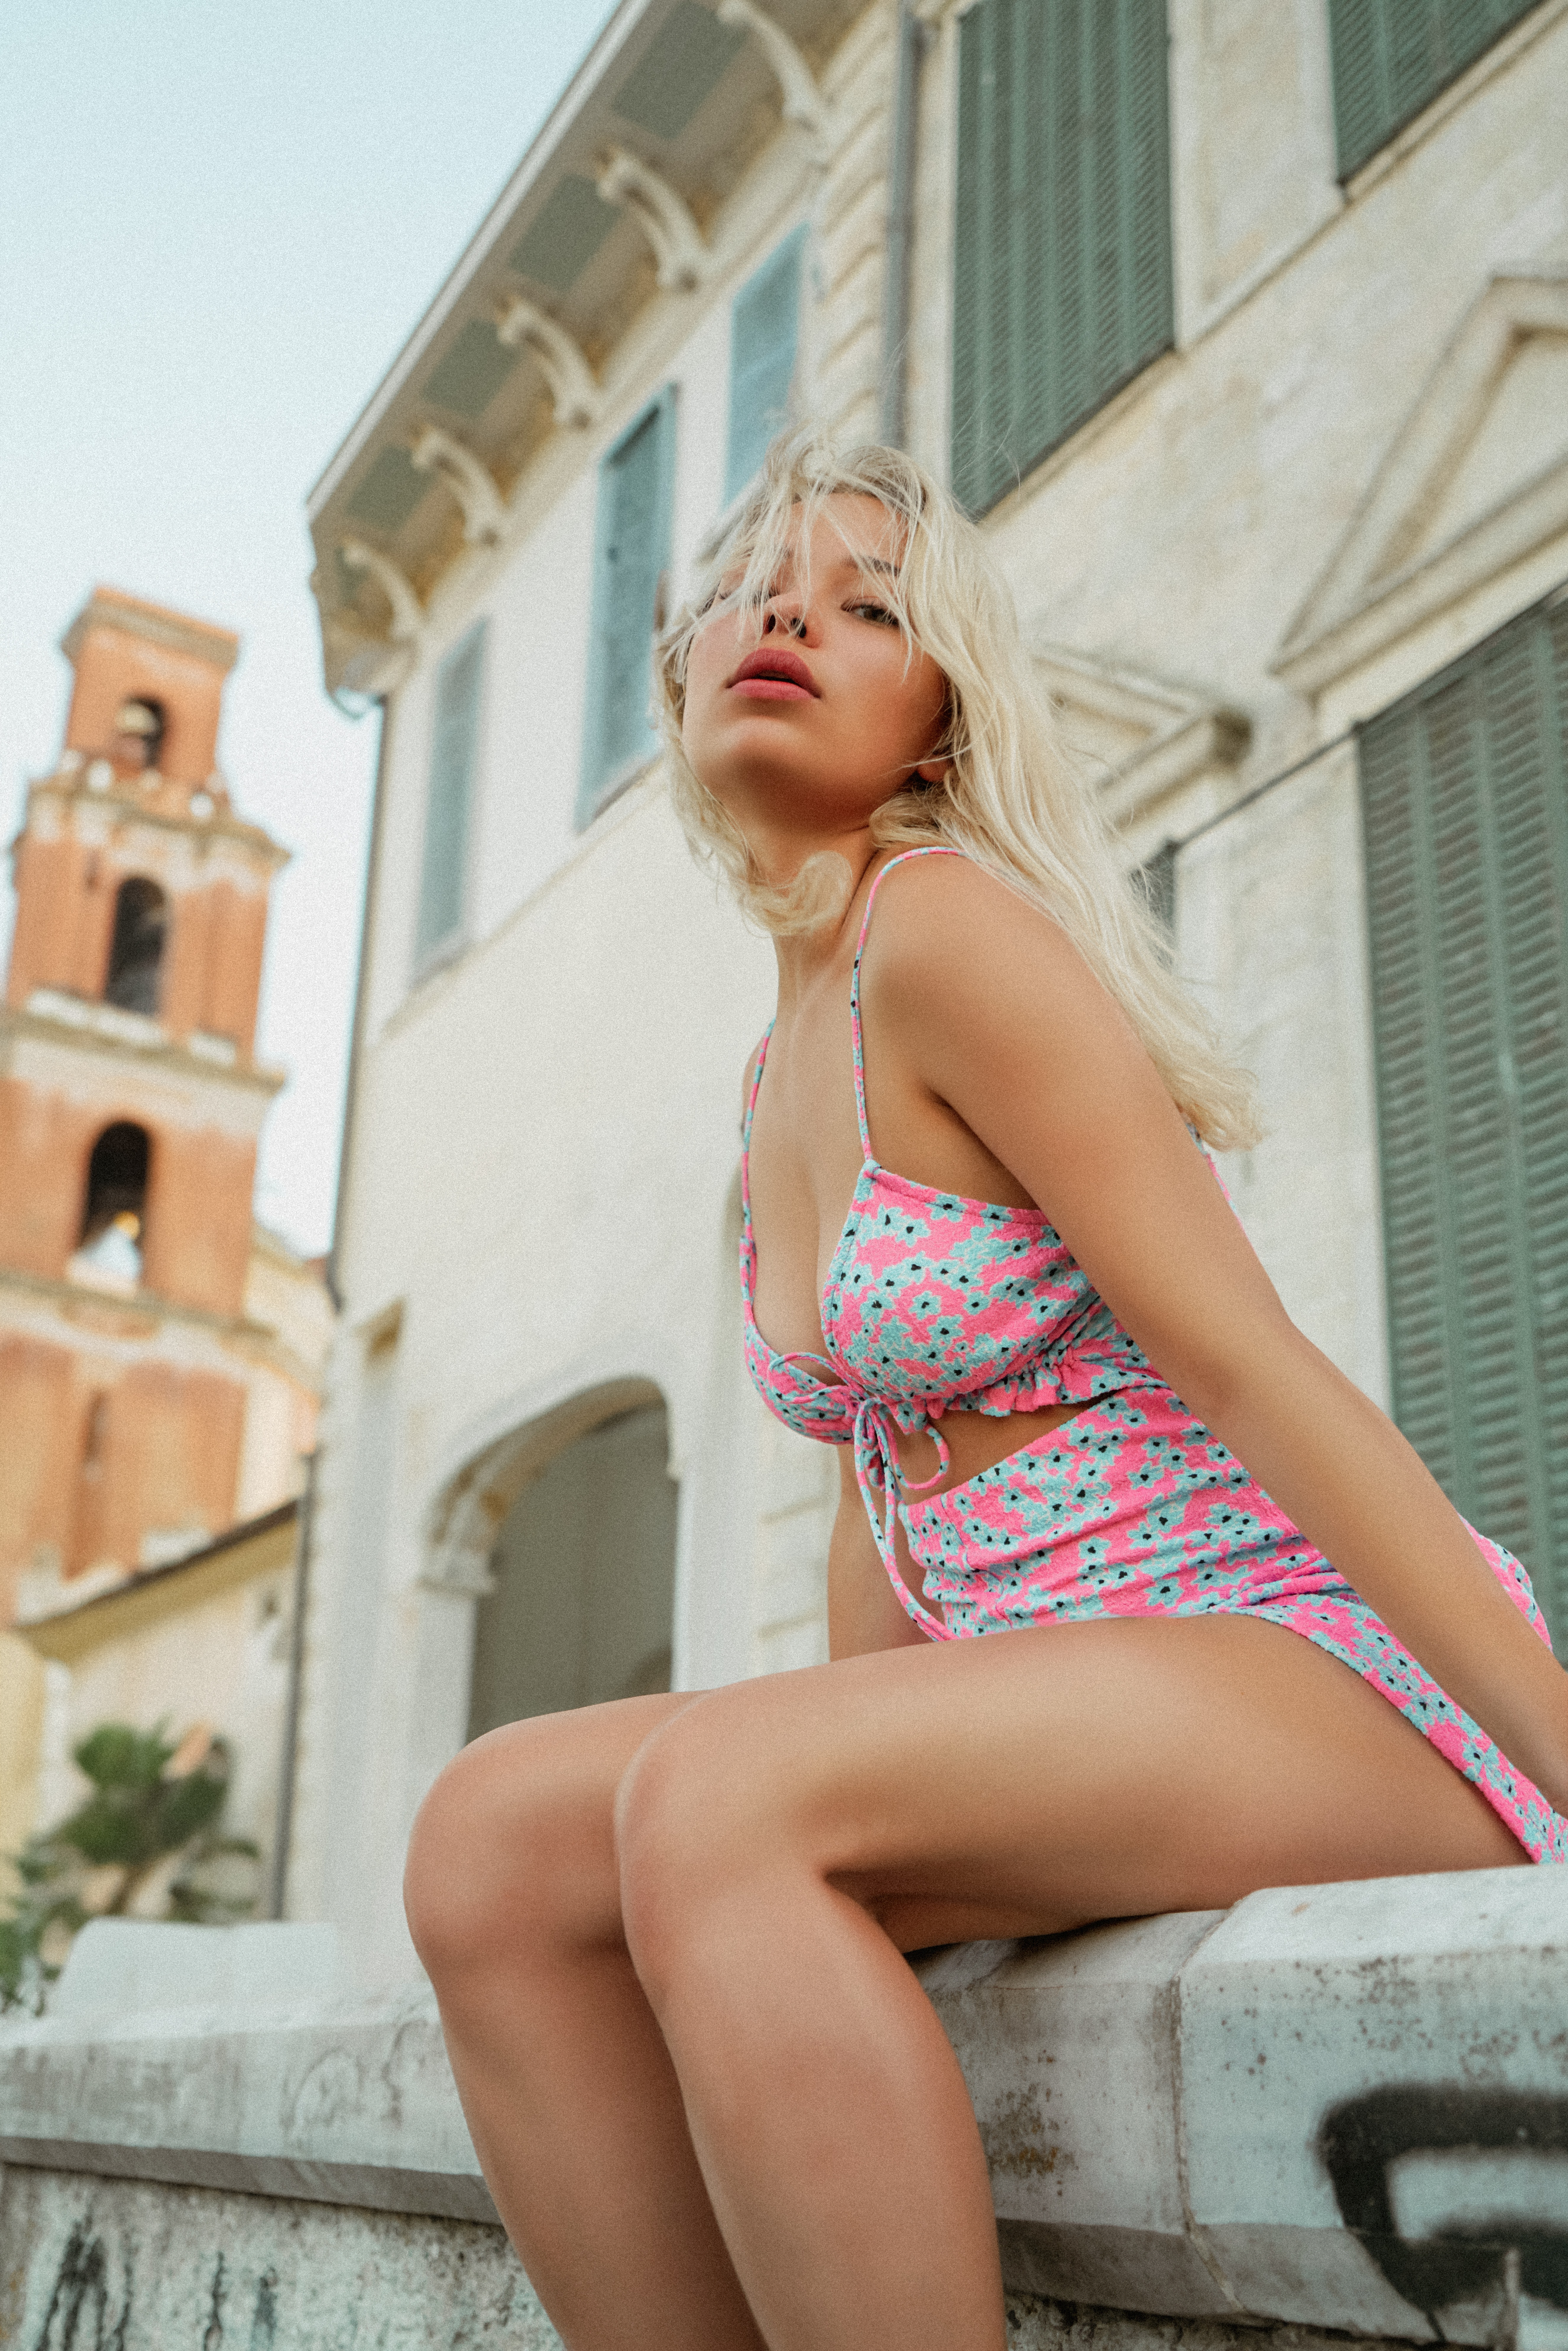
woman, shoulder, leg, sky, flash photography, thigh, waist, brassiere, knee, undergarment, lingerie, lingerie top, abdomen, black hair, summer, trunk, art model, human leg, long hair, fetish model, fashion design, eyewear, blond, brown hair, fashion model, sitting, electric blue, leisure, chest, bikini, magenta, vacation, swimwear, underpants, photo shoot, sportswear, model